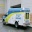
Label: ambulance